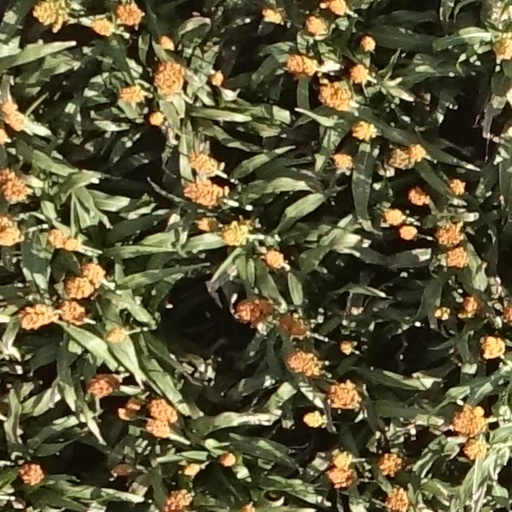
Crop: sorghum